Toto Wolff

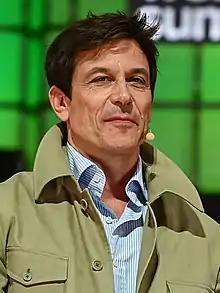
Wolff in 2022

Torger Christian "Toto" Wolff (born 12 January 1972) is an Austrian billionaire investor, motorsport executive and former racing driver. Since 2013, Wolff has served as team principal, CEO and co-owner of Mercedes in Formula One, winning eight consecutive World Constructors' Championship titles from to ; he also served as director and CEO of Mercedes-EQ in Formula E, winning two Formula E World Teams' Championship titles.